Amandus Augustus Abendroth

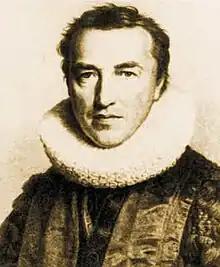
Abendroth on a painting.

Amandus Augustus Abendroth (16 October 1767 in Hamburg – 17 December 1842) was a German jurist and mayor of Hamburg.